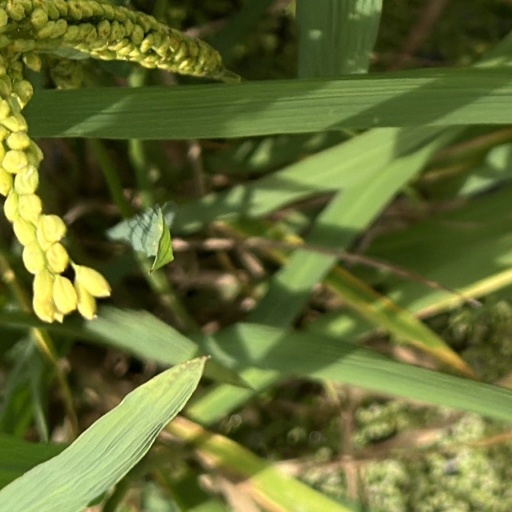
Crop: rice